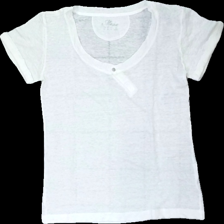
View: front
Type: T-shirt
Category: Ladies
Brand: Mexx
Colors: White
Material: 100% cotton
Pattern: Transparent
Cut: Regular
Size: XS
Season: All
Price range: <50
Recommended usage: Reuse